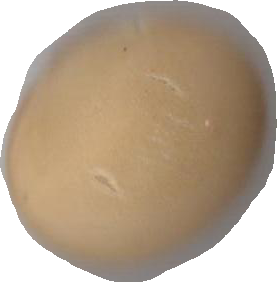
Variety: Dega